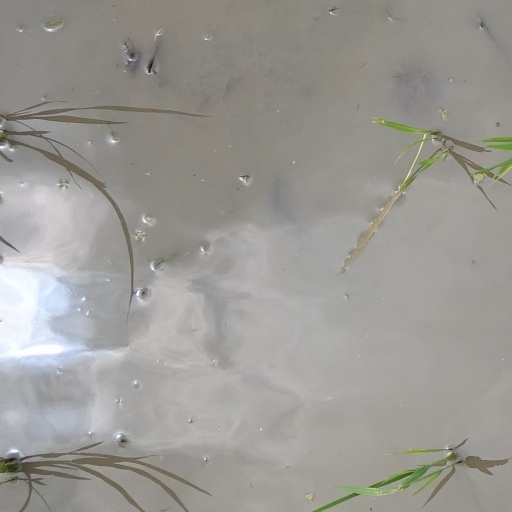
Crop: rice